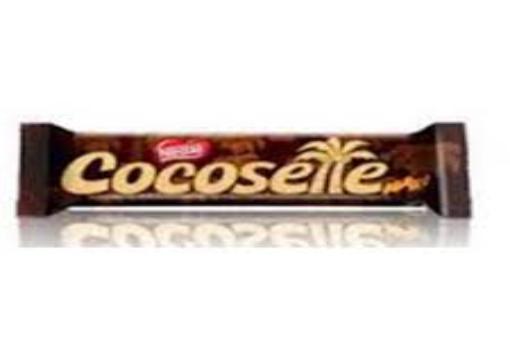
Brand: Cocosette
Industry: Food